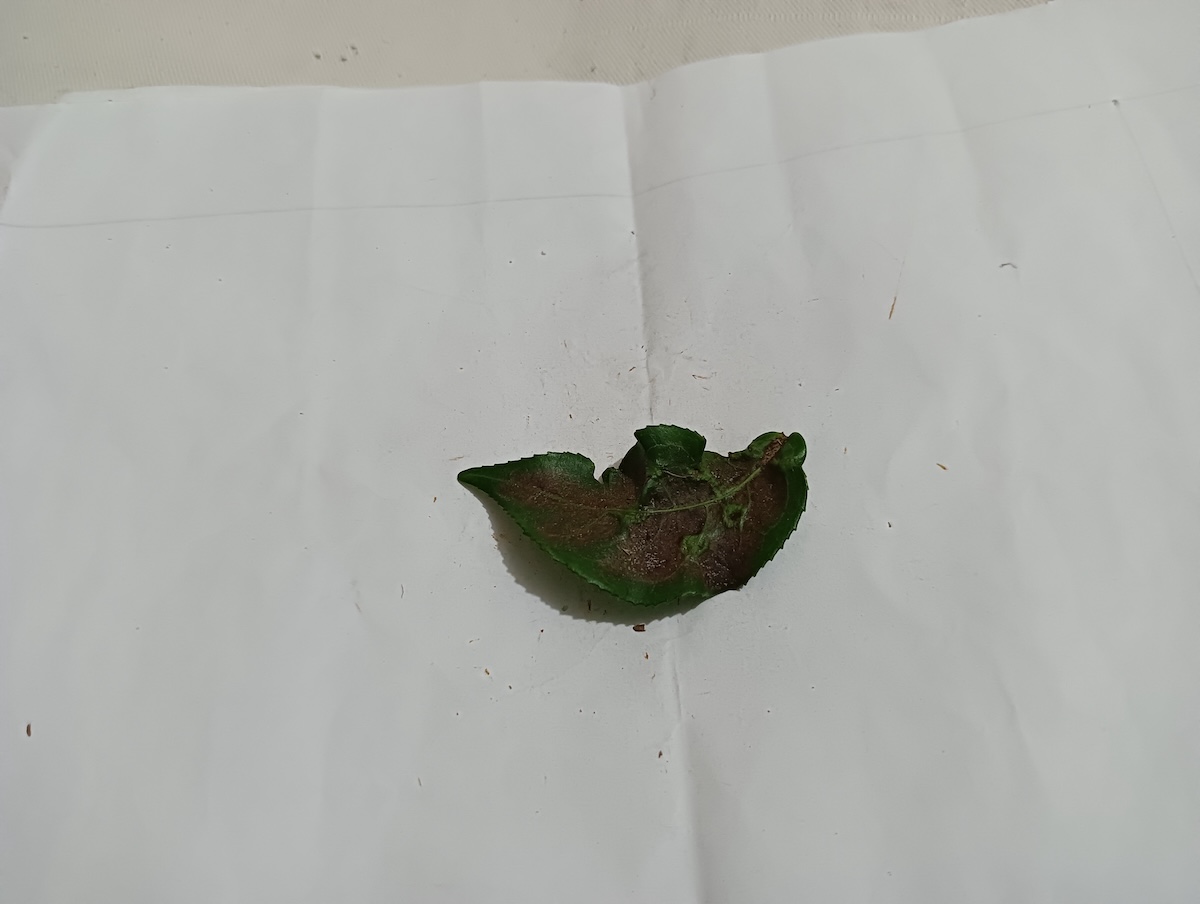
Label: Red spider